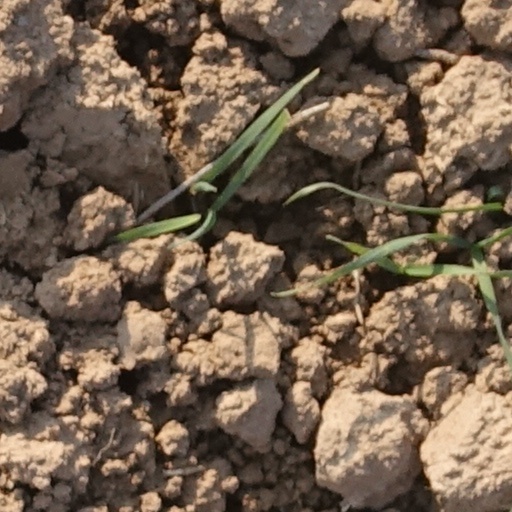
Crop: wheat